John Lindsay

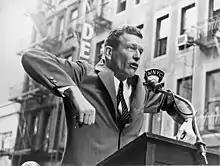
Lindsay speaking at a senior citizens rally in October 1965

On February 10, 1969, New York City was pummeled with of snow. On the first day alone, 14 people died and 68 were injured. Within a day, the mayor was criticized for giving favored treatment to Manhattan at the expense of the other boroughs. Charges were made that a city worker solicited a bribe to clean streets in Queens.